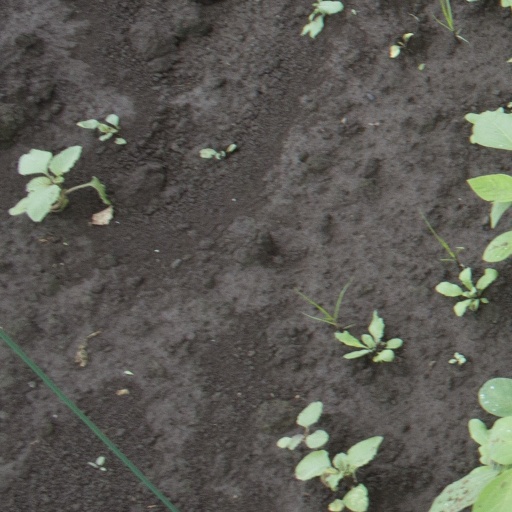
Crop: soybean